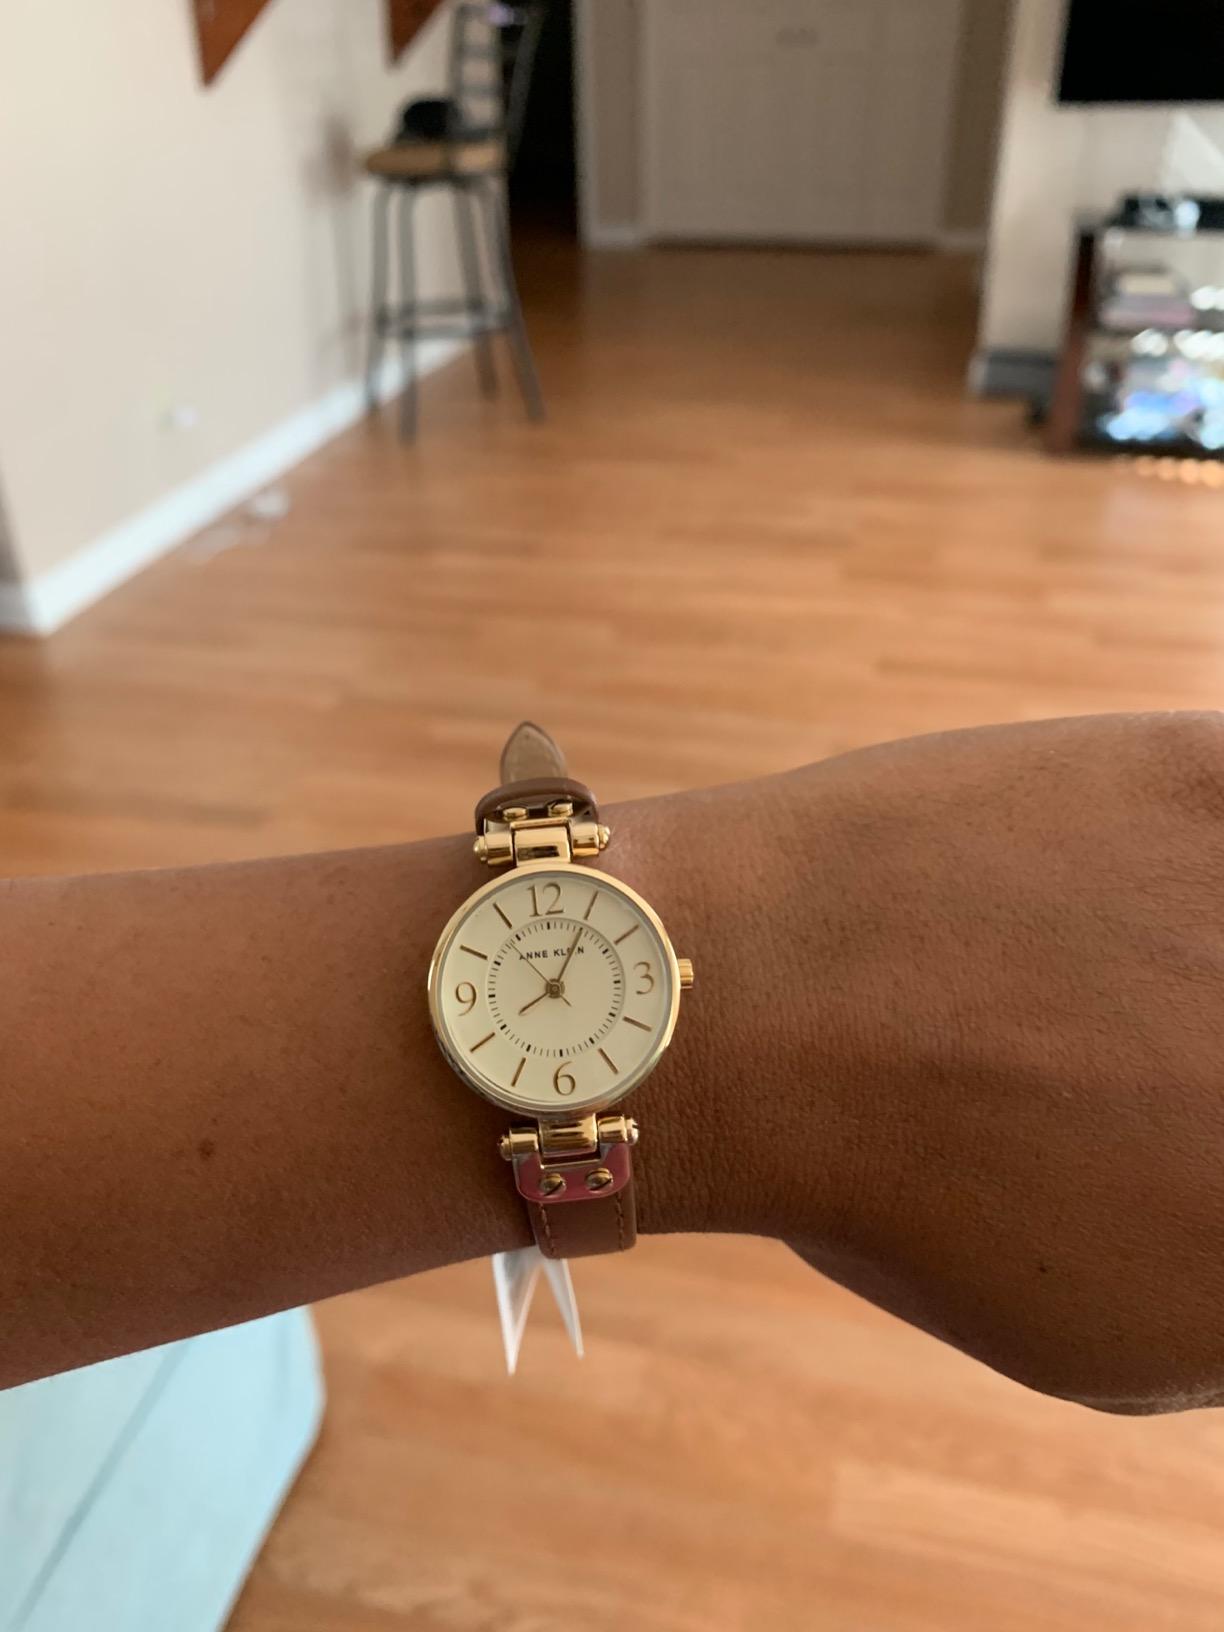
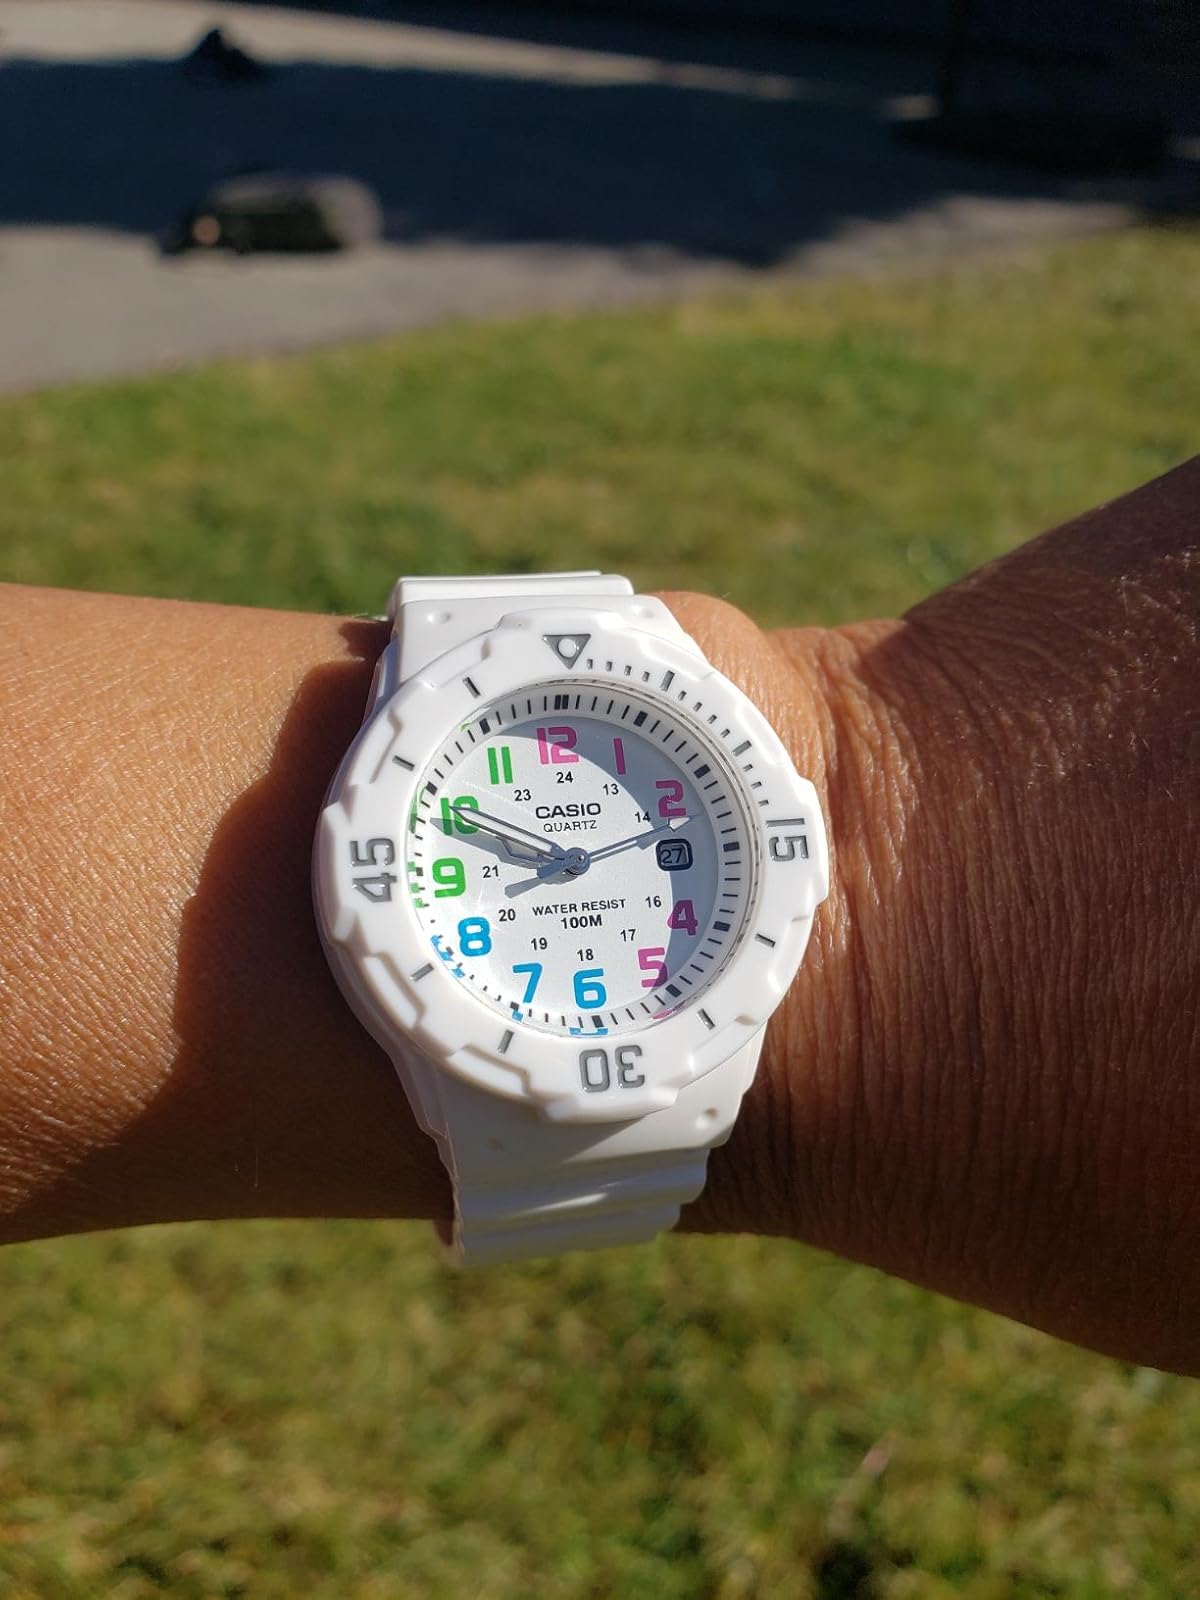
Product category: accessories_watch
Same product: no